Hiawatha (1952 film)

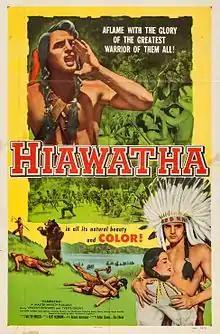
Movie poster

Hiawatha is a 1952 American Western film based on the 1855 epic poem "The Song of Hiawatha" by Henry Wadsworth Longfellow, centering on Native Americans in pre-Columbian times. Directed by Kurt Neumann, with stars Vincent Edwards and Yvette Dugay, it became the final feature produced by the low-budget Monogram Pictures, a mainstay of Hollywood's Poverty Row.